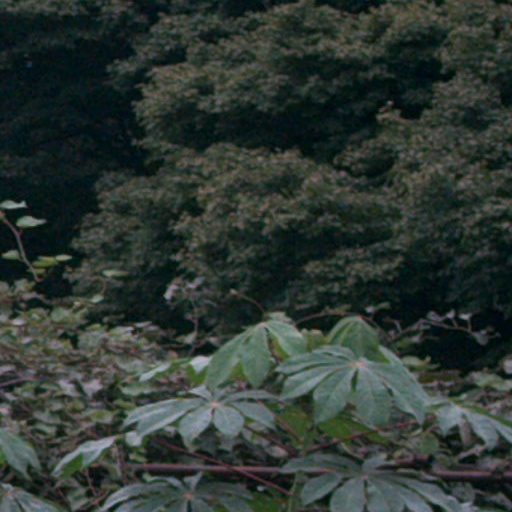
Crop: cassava